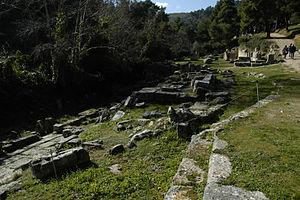
L'Amphiaréion d'Oropos, est un sanctuaire consacré au héros Amphiaraos, situé dans les collines, à 6 km au sud du port fortifié d'Oropos, où les pèlerins venaient trouver des réponses oraculaires et de guérison.